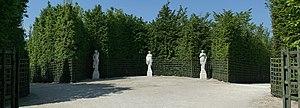
Parc de Versailles, Bosquet du Dauphin. Salle de verdure Est. Termes en marbre blanc d'après Nicolas Poussin représentant (de gauche à droite) un Faune, La Libéralité et Pan. Ces sculptures ont été réalisées pour le château de Vaux-le-Vicomte et achetées par Louis XIV aux descendants de Nicolas Fouquet.
Le bosquet du Dauphin est un bosquet des jardins de Versailles.